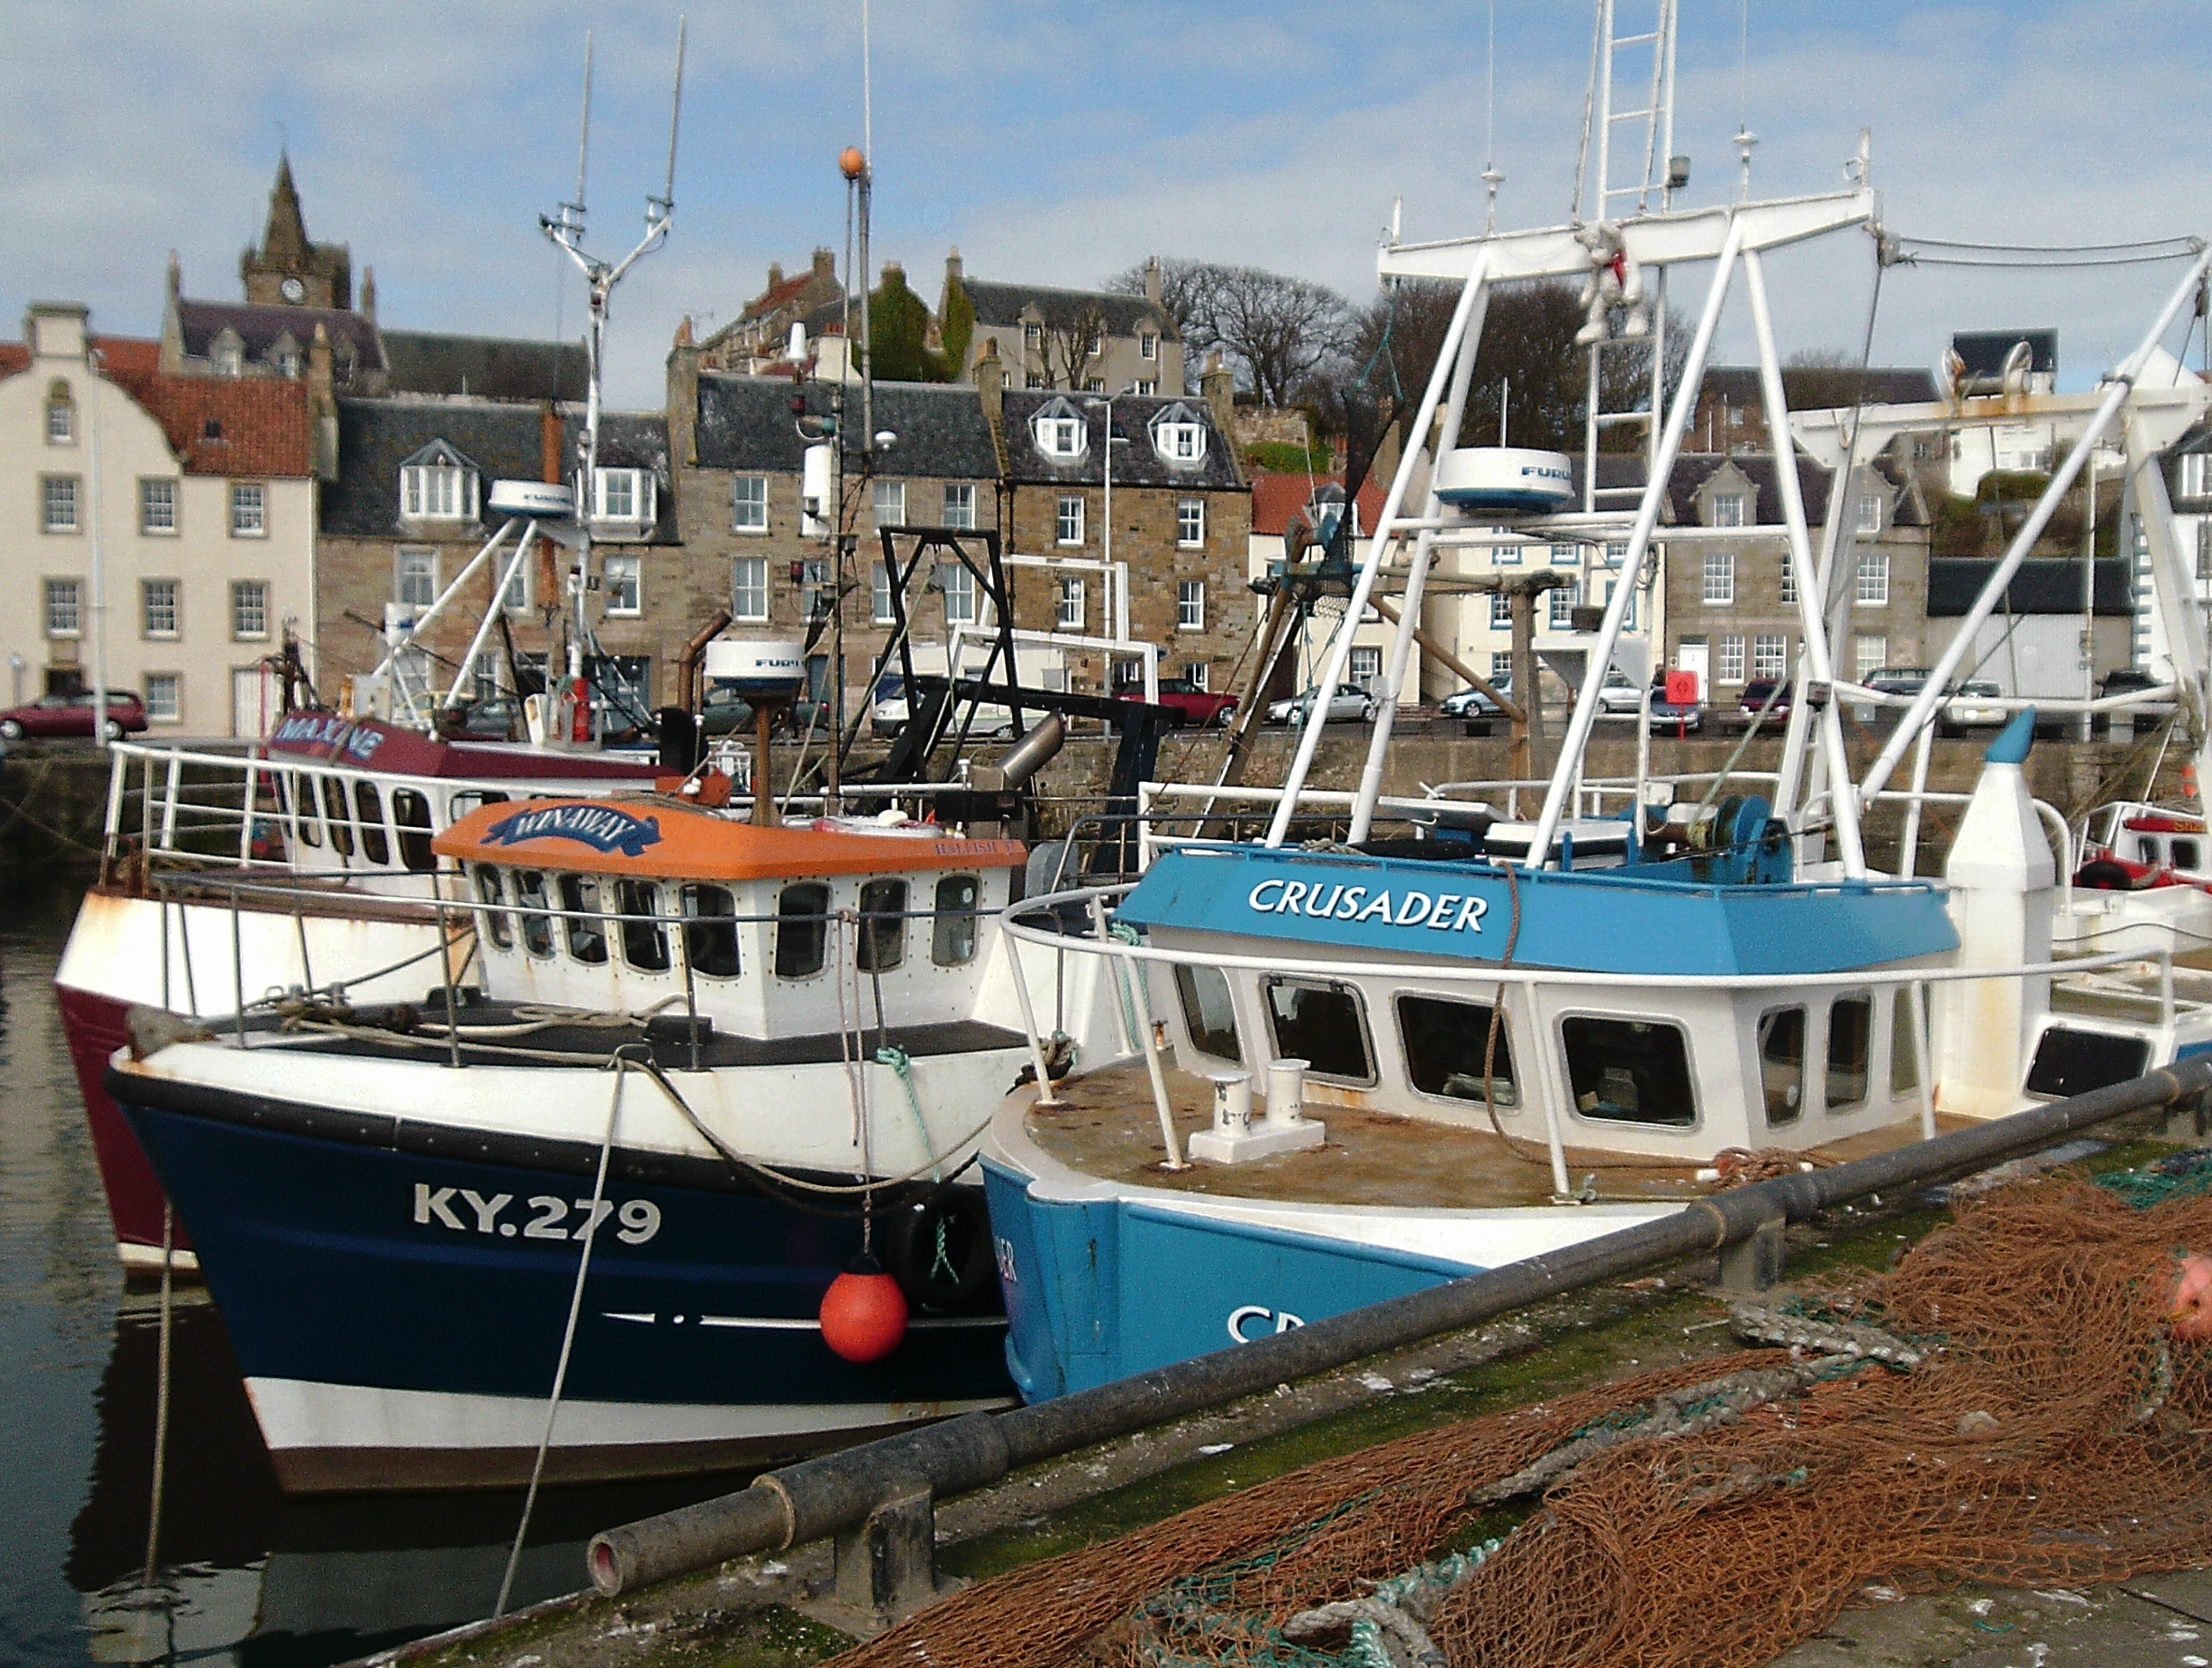
sea, dock, boat, vehicle, mast, harbor, marina, port, watercraft, fife, fishing vessel, motor ship, fishing boats, fishing trawler, pittenweem